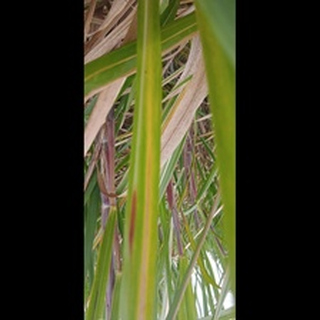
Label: sugarcane_yellow_leaf_disease